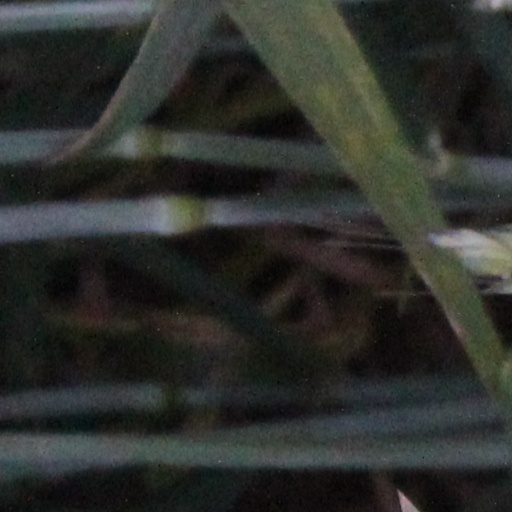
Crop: wheat